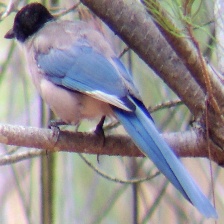
Species: IBERIAN MAGPIE
Scientific name: CYANOPICA COOKI
ImageNet parent category: magpie